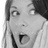
Emotion: surprise